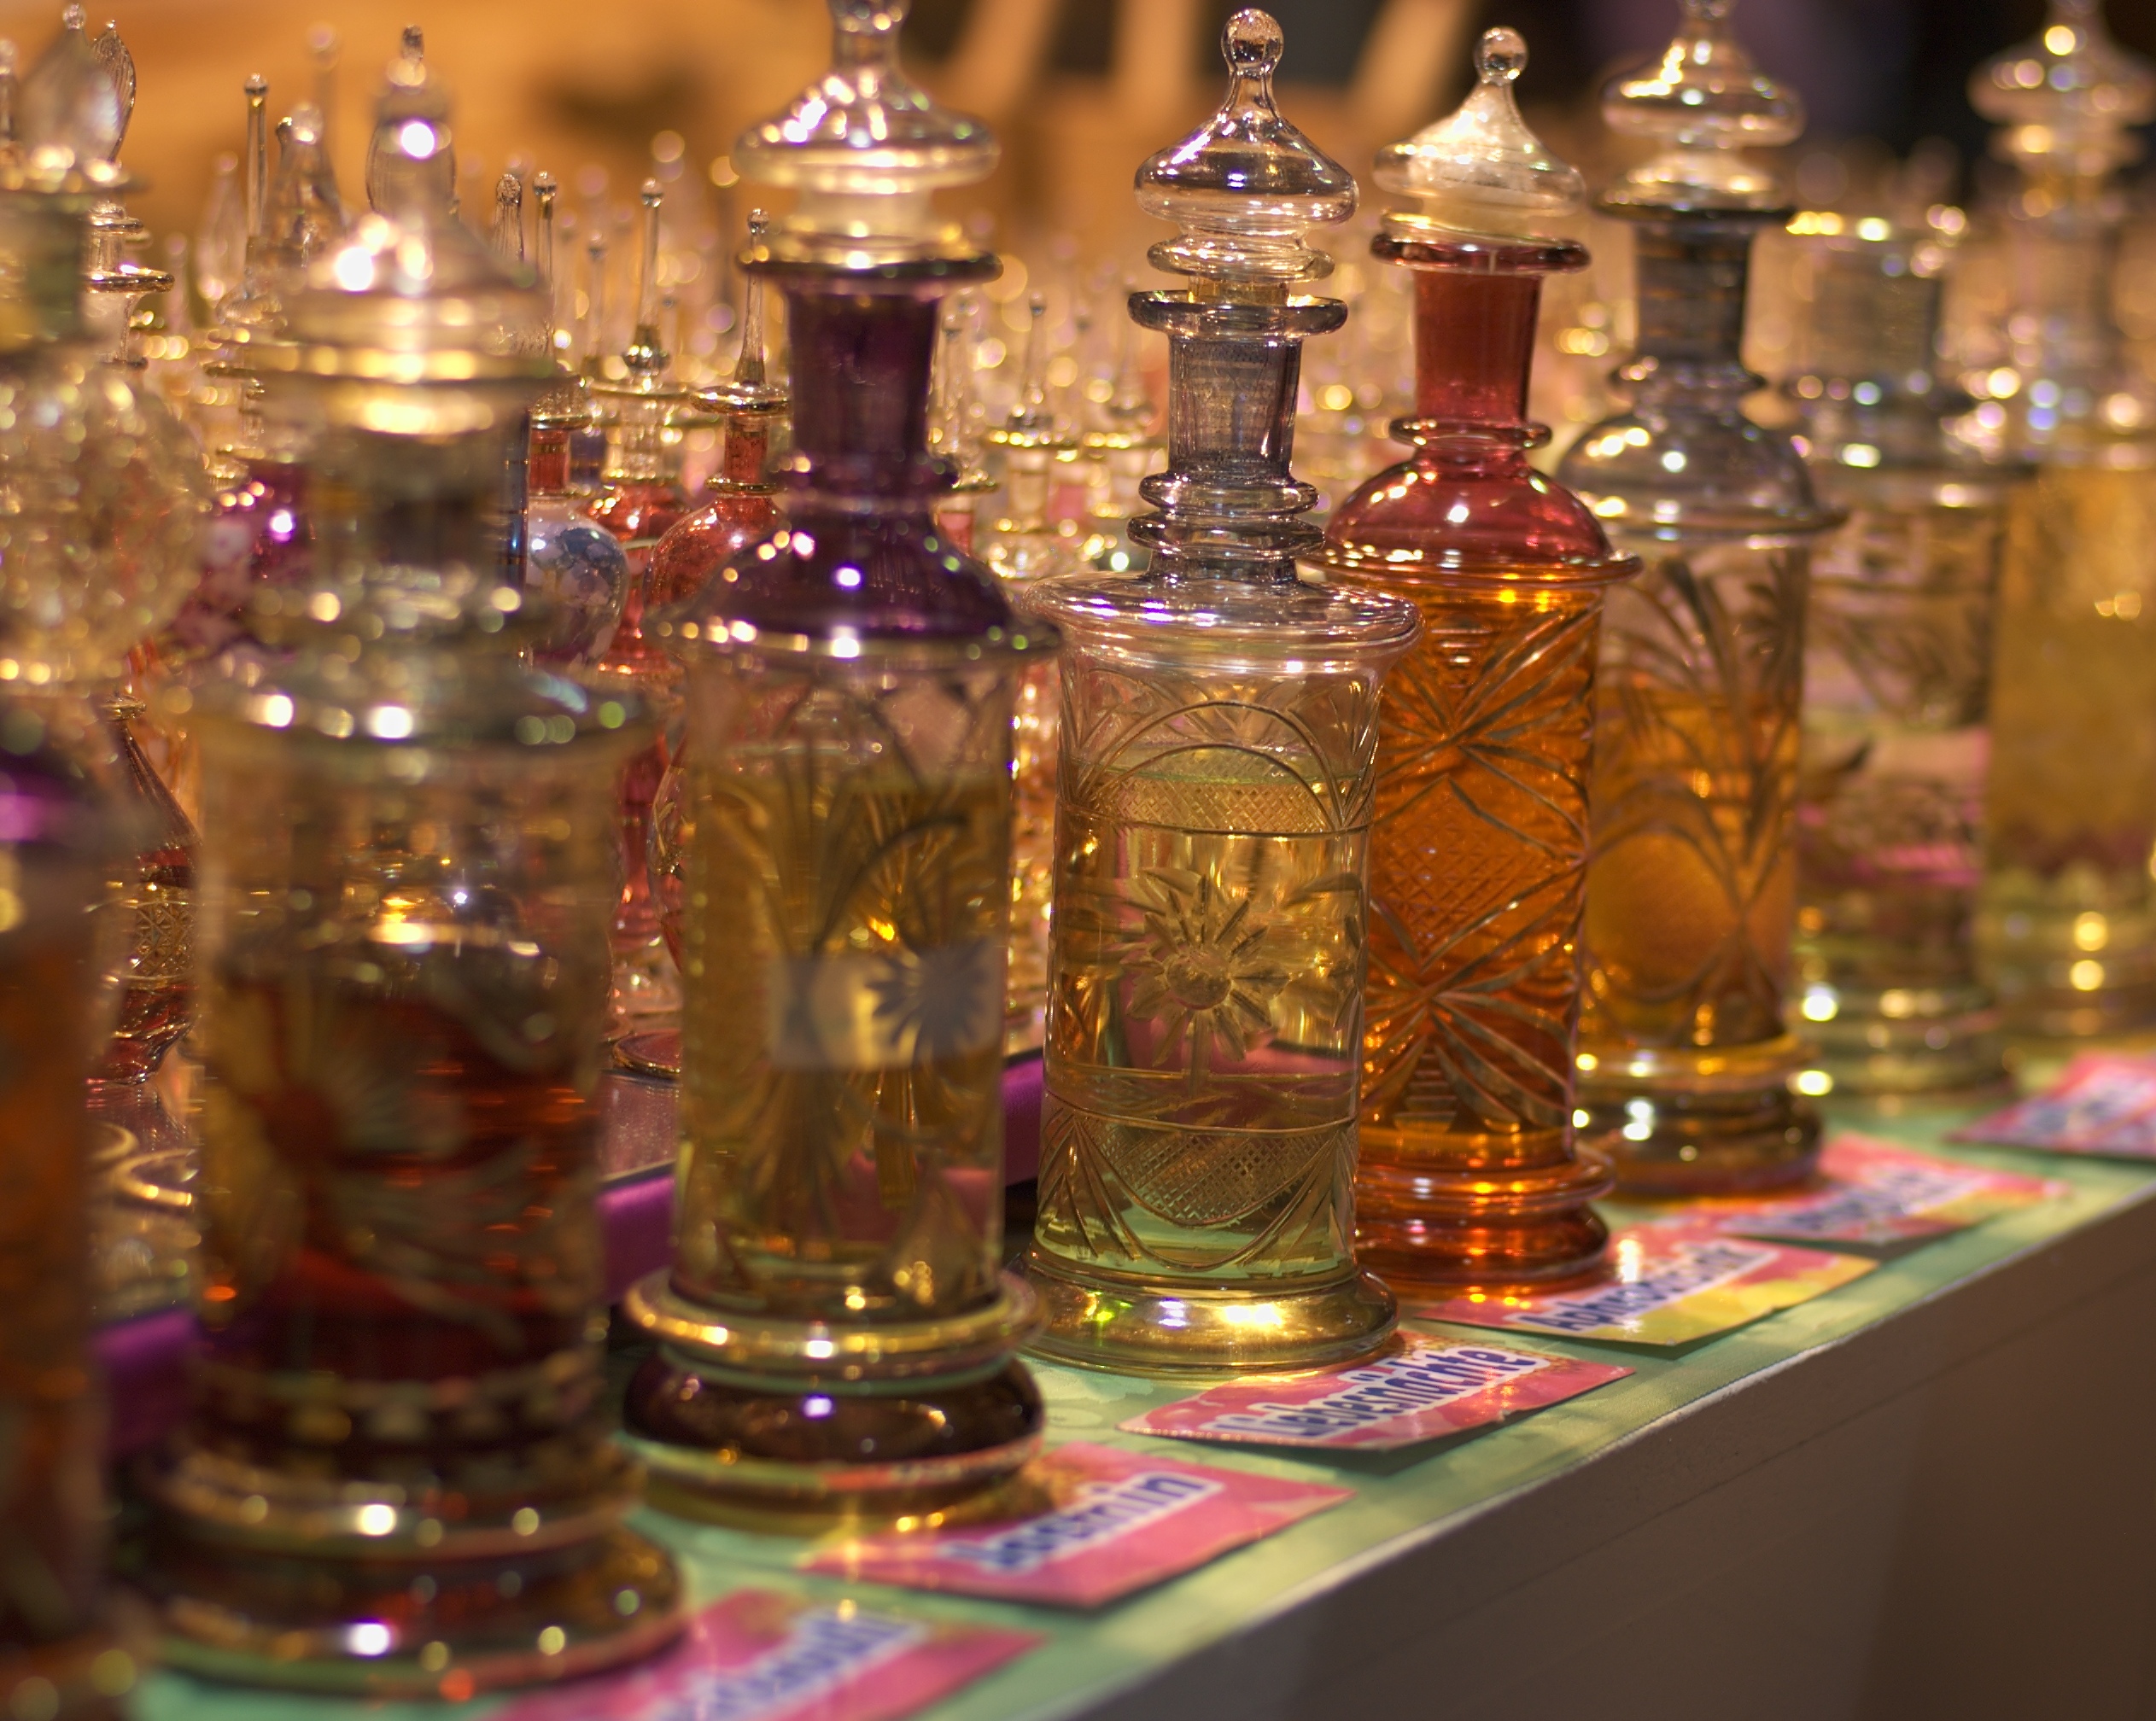
bokeh, food, bottle, 2012, rawtherapee, germany, deutschland, berlin, pentax, essen, bokehlicious, lenstagged, steffenzahn, k100d, justpentax, iamflickr, cosina, voigtlander, 58mm, nokton, 58mmf14, 58mm14, nokton58mmf14slii, 58mmf14nokton, nahrungsmittel, cosinavoigtl nder, voigtl ndernokton58mmf14, gr newoche